Eleven (Stranger Things)

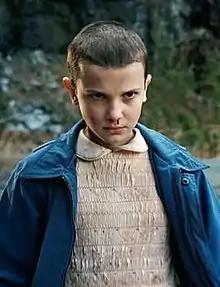
Millie Bobby Brown as Eleven in Season 1 (2016)

Eleven (birth name: Jane Ives) is a fictional character and the main protagonist of the Netflix science fiction horror drama series "Stranger Things", written and produced by the Duffer Brothers. She is primarily portrayed by British actress Millie Bobby Brown. Eleven has psychokinetic and telepathic abilities. After being adopted by chief of police Jim Hopper, her legal name becomes Jane Hopper.